Billboard Year-End Hot 100 singles of 1979

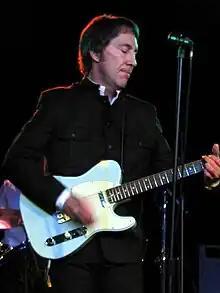
"My Sharona" by The Knack (singer Doug Fieger pictured) was the number-one song of 1979.

This is a list of "Billboard" magazine's Top Hot 100 songs of 1979. The Top 100, as revealed in the year-end edition of "Billboard" dated December 22, 1979.